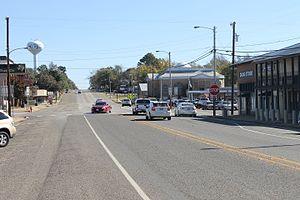
Troup est une ville située en limite des comtés de Cherokee et de Smith, au Texas, aux États-Unis.